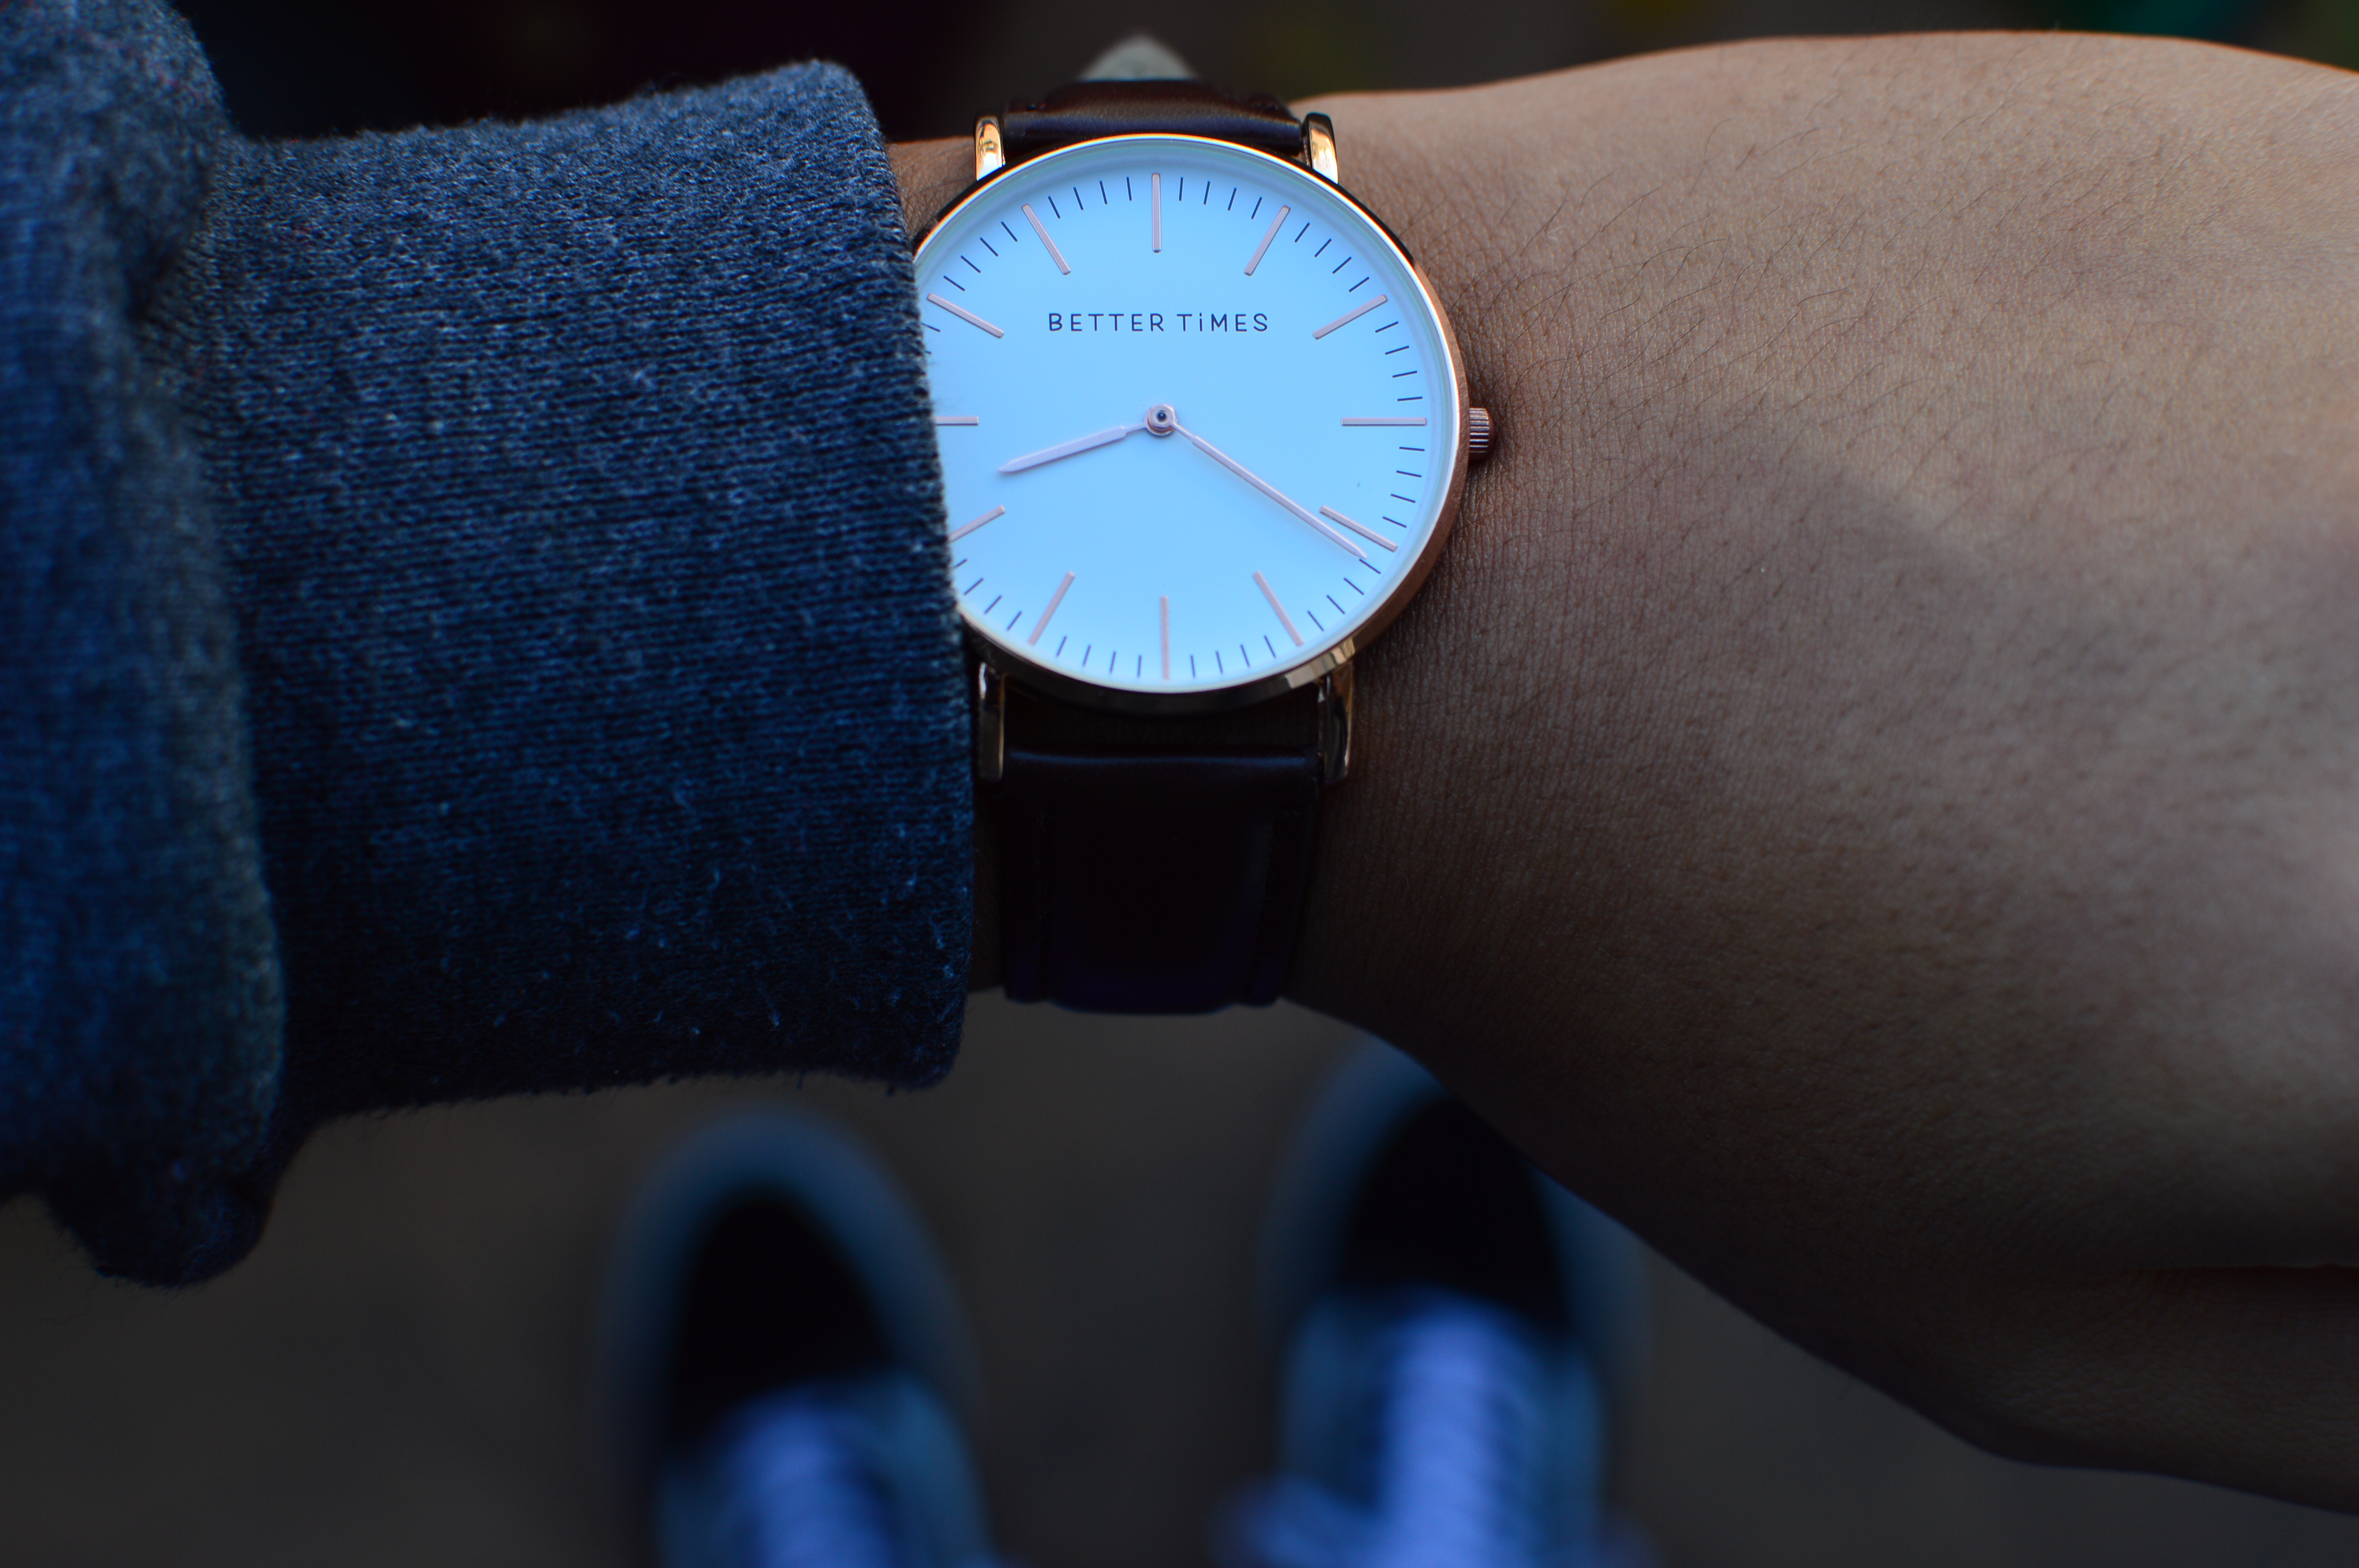
watch, hand, blur, time, fashion, blue, black, arm, timepiece, close up, top view, wristwatch, elegant, organ, simple, appointment, better times, leather bracelet